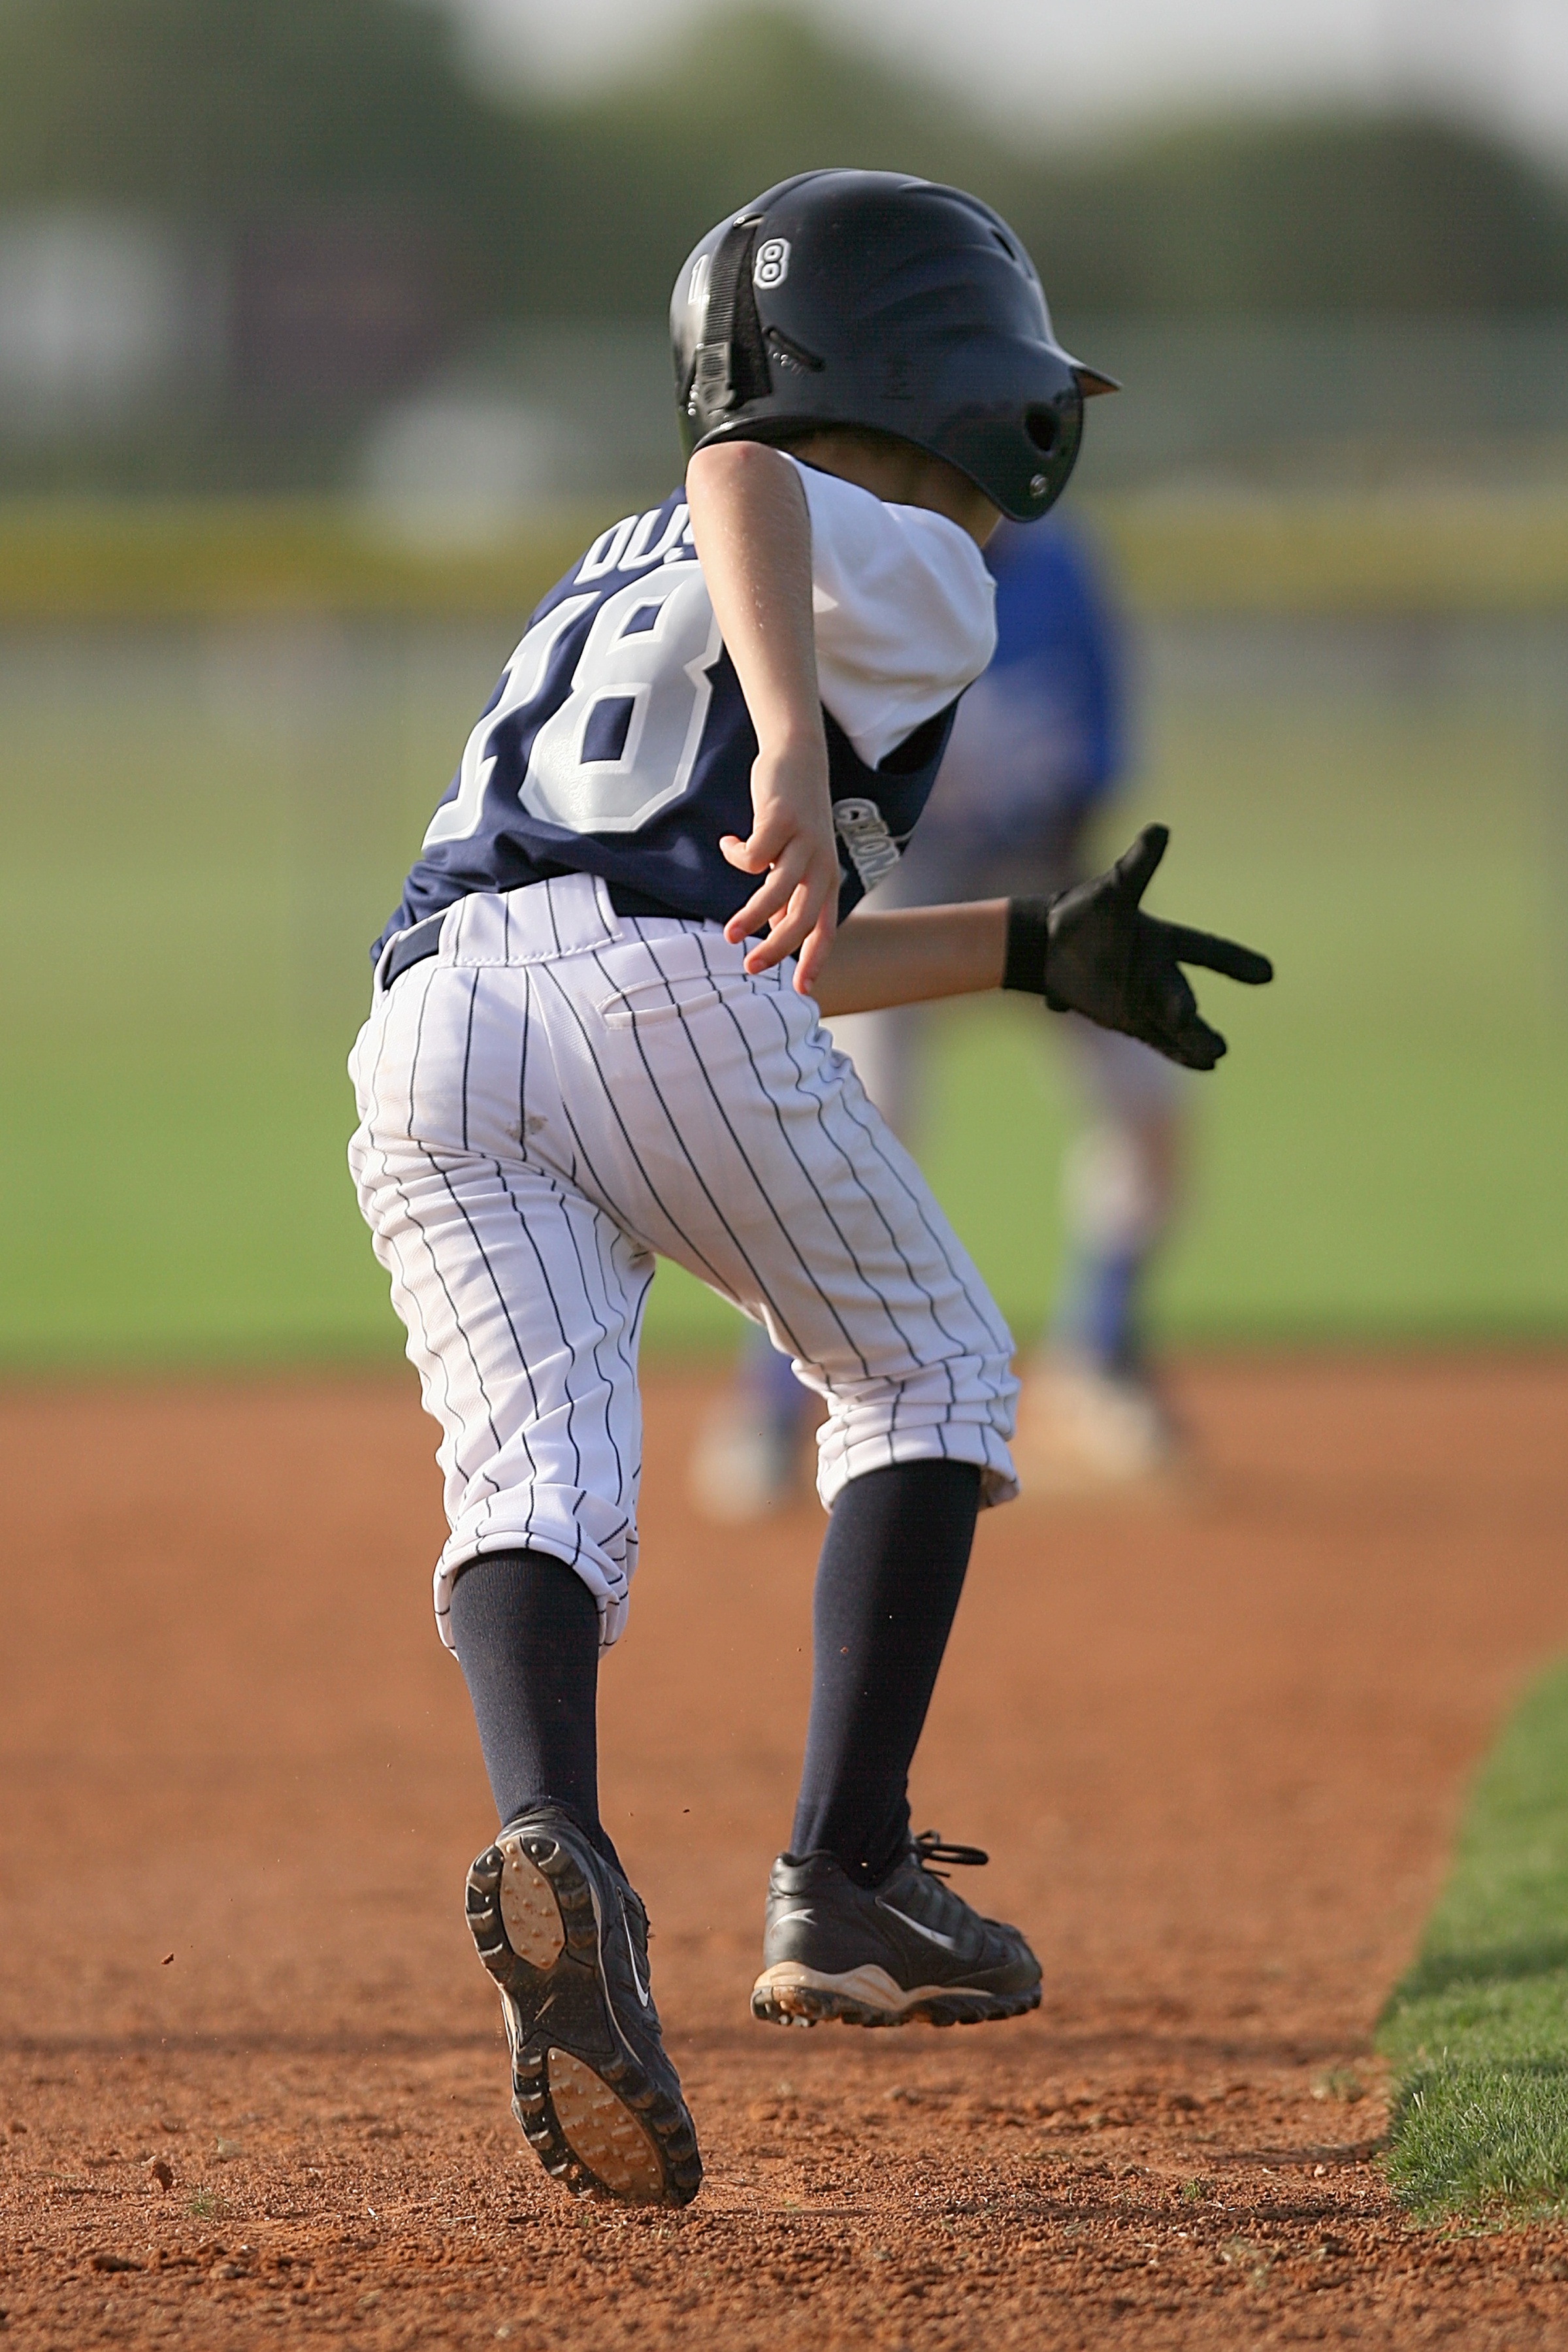
baseball, sport, game, boy, running, run, youth, action, runner, player, baseball field, pitch, outdoors, competition, sports, pitcher, helmet, uniform, base, athlete, athletics, baseball player, compete, catcher, softball, ball game, team sport, infielder, little leaguer, college baseball, bat and ball games, baseball positions, college softball